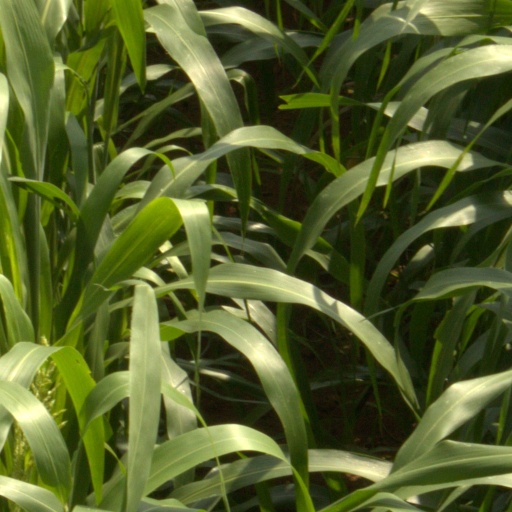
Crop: sorghum